Bharatiya Mazdoor Sangh

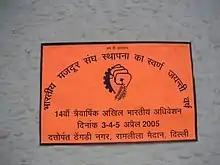
BMS sticker

The Mazdoor Sangh (translation: "Indian Workers' Union")is a trade union in India. It was founded by Dattopant Thengadi on 23 July 1955.